Sergey Starostin

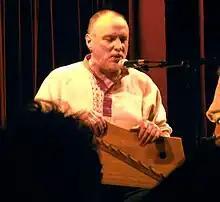
Starostin in 2011

Sergey Nikolaevich Starostin (Russian: Сергей Николаевич Старостин; born 1 January 1956 in Moscow) is a Russian folk and jazz composer and performer of Sámi and Tuvan folk music. He sings and plays the kalyuka, overtone flute, svirel, pyzhatka, reed instruments and gusli.